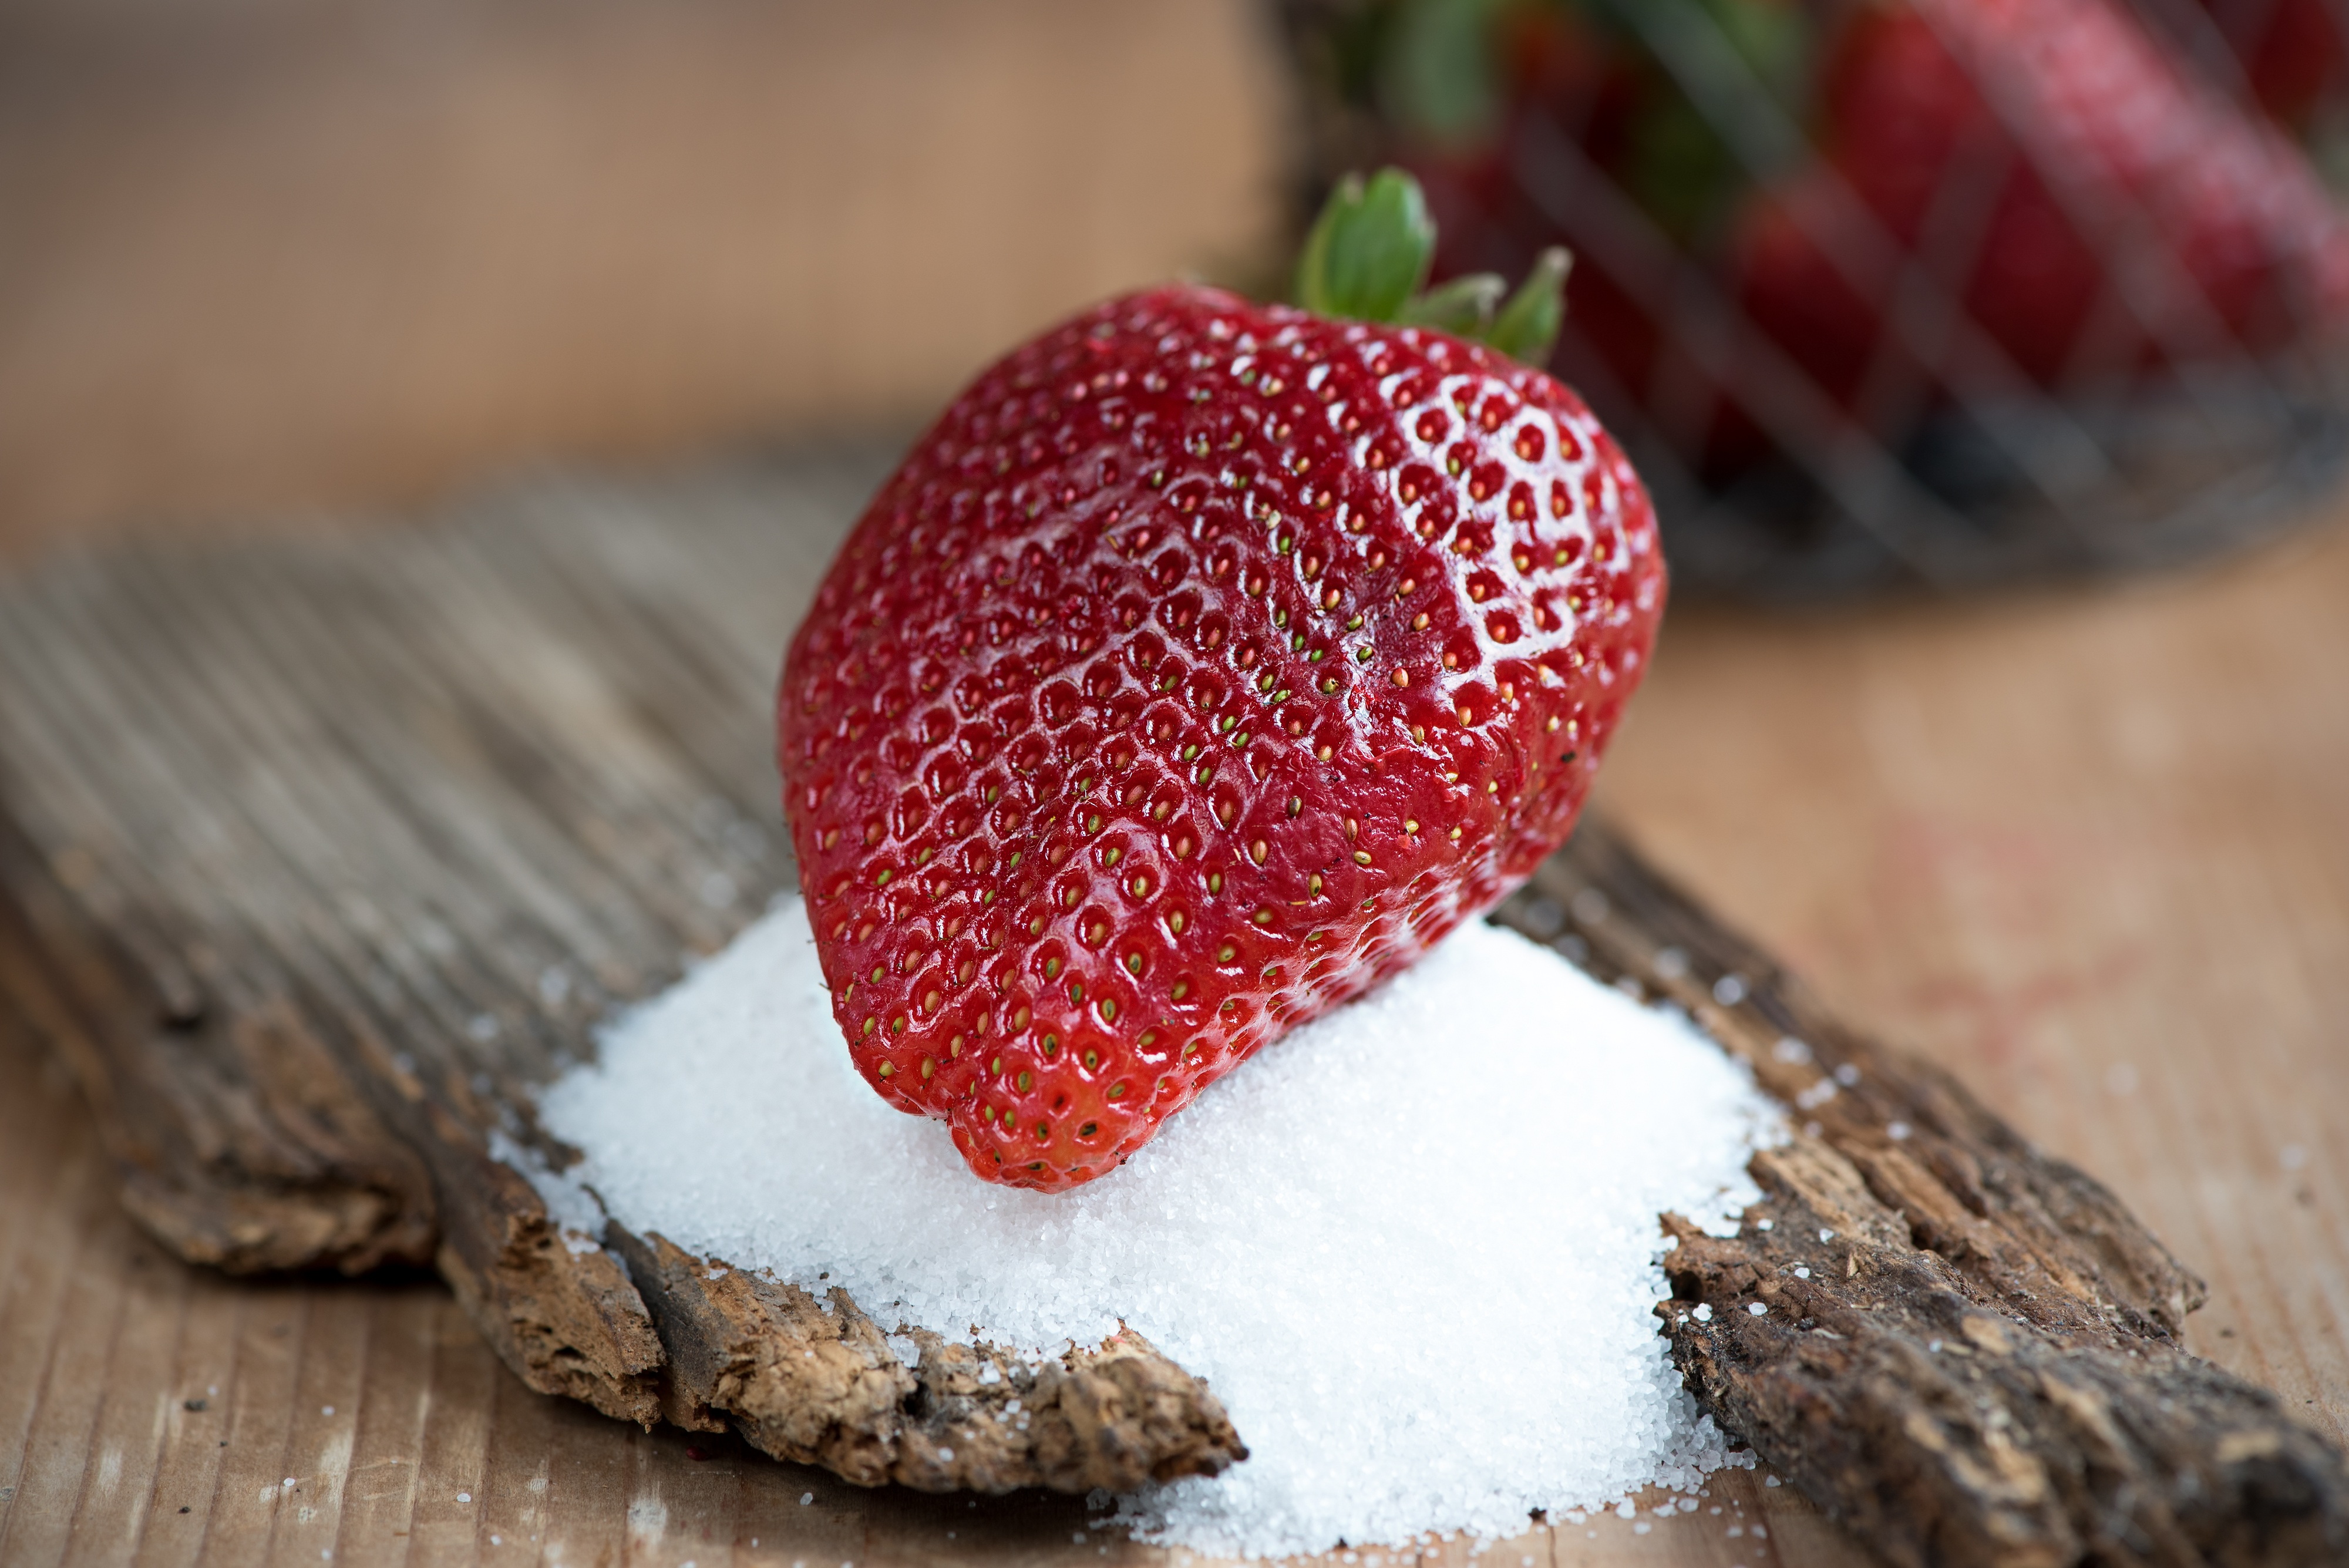
plant, white, fruit, sweet, ripe, dish, food, red, produce, breakfast, baking, healthy, close, dessert, eat, delicious, strawberry, sugar, nutrition, vegan, minerals, food photography, strawberries, vitamins, sweetness, natural product, vital substances, bless you, soft fruit, flavor